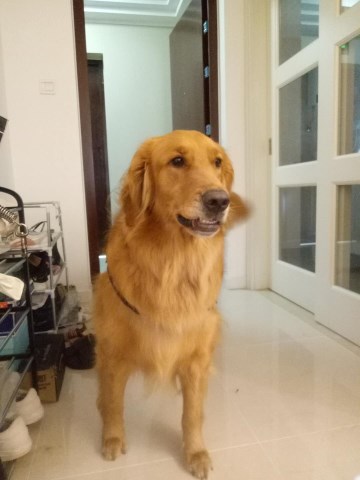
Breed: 5355-n000126-golden_retriever